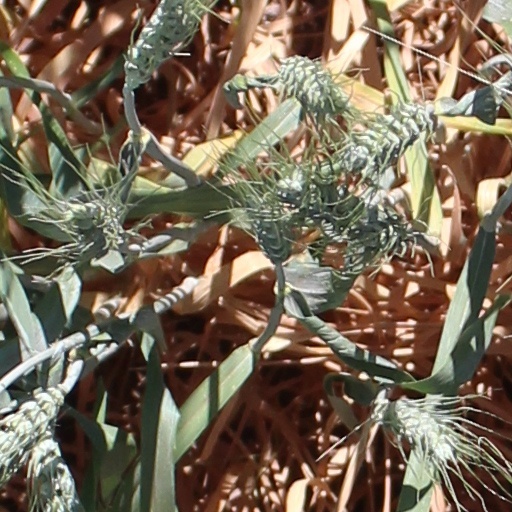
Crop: wheat